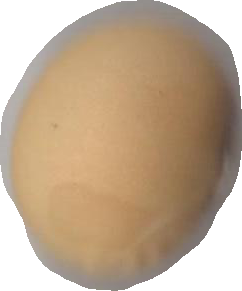
Variety: Grobogan